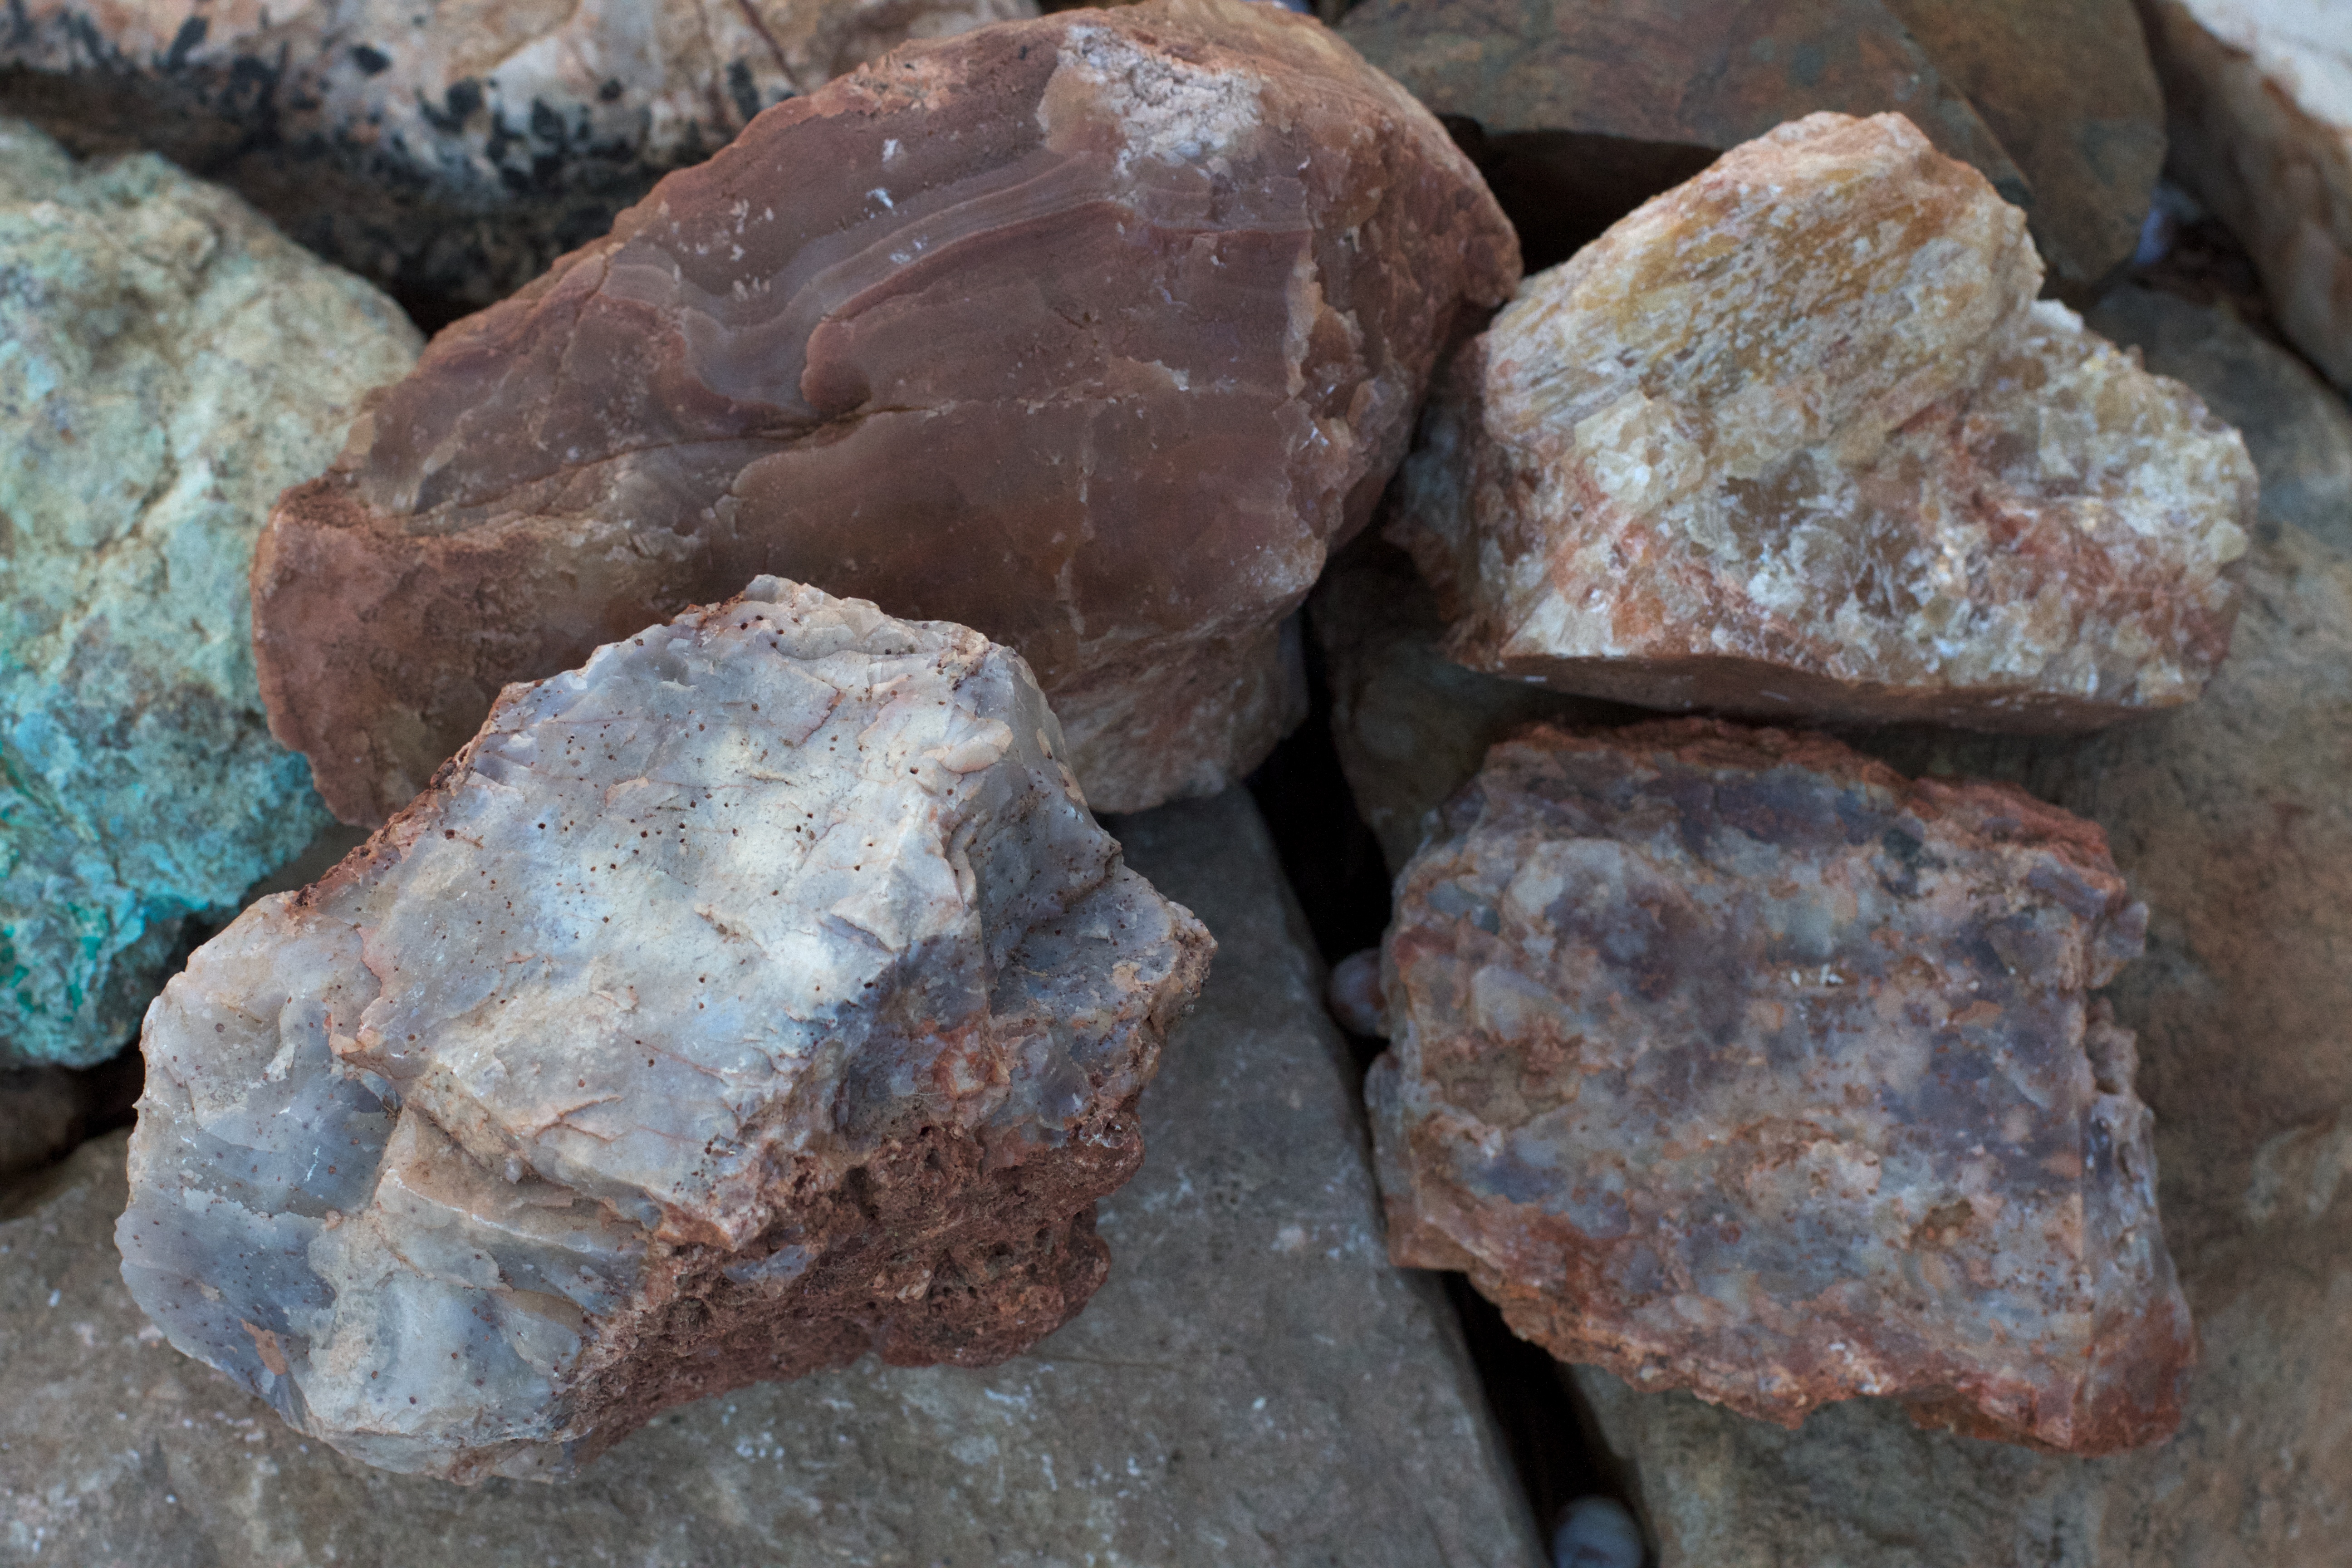
rock, formation, material, geology, boulder, mineral, igneous rock